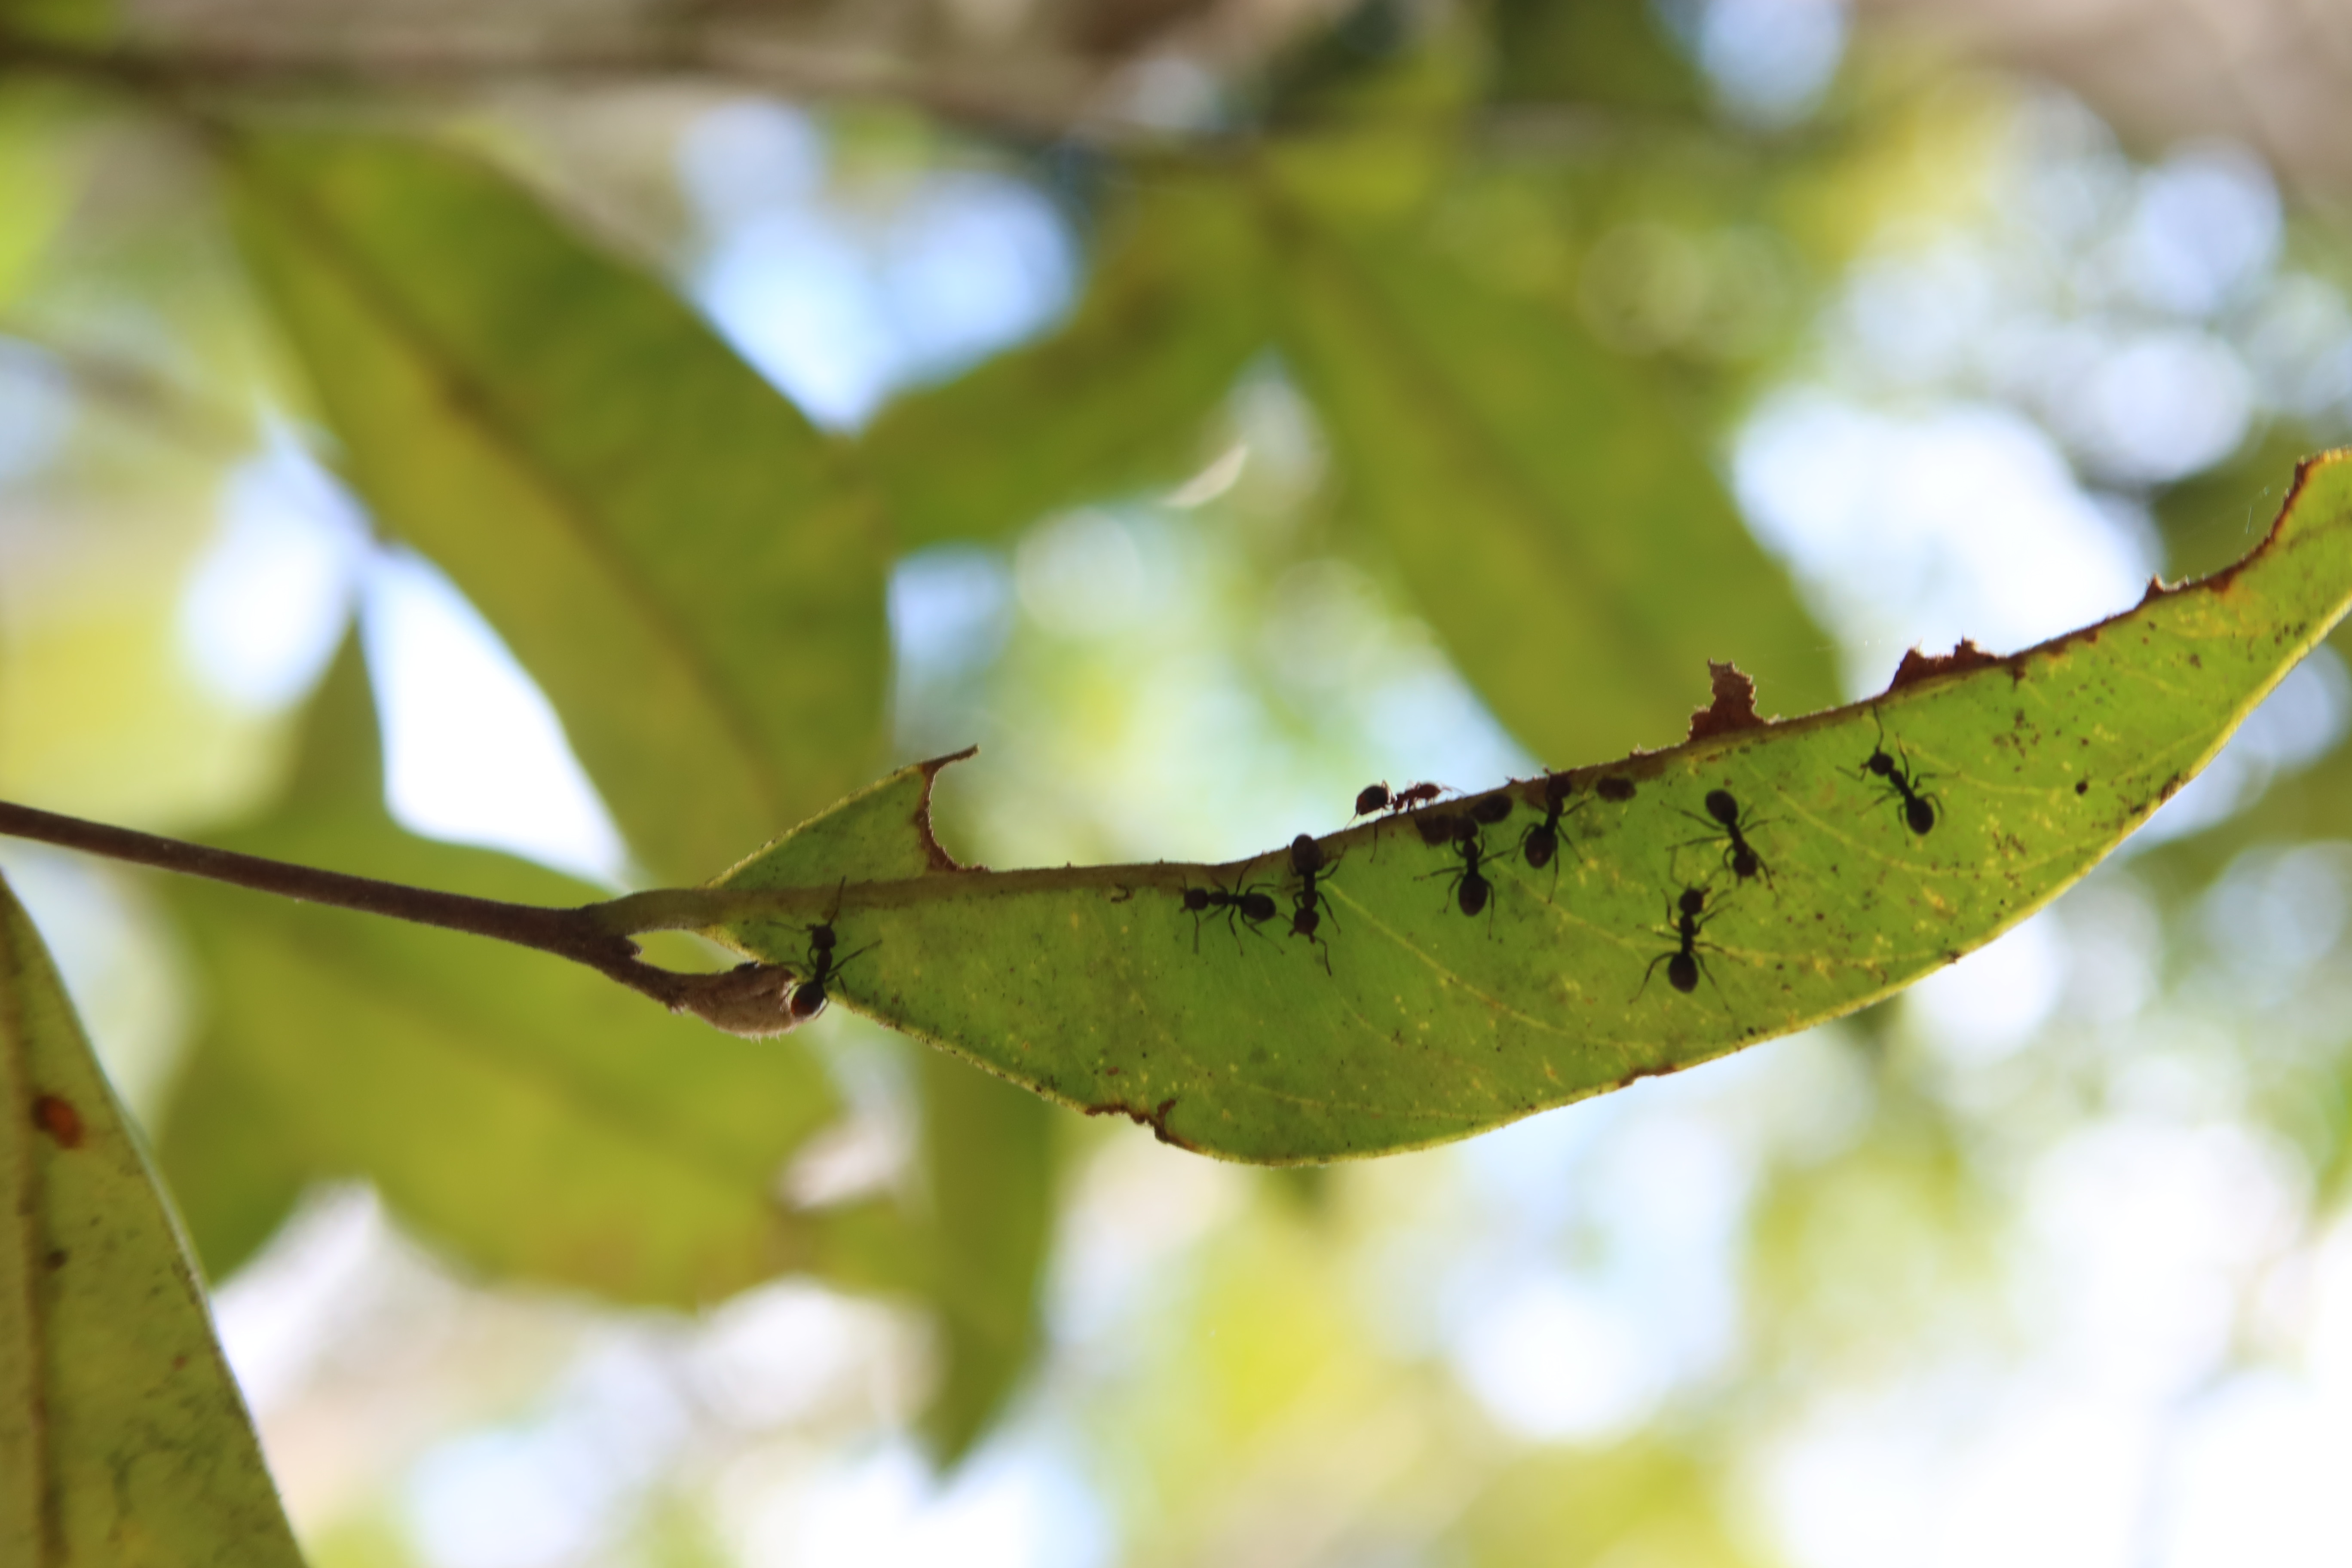
Label: Flea Beetles